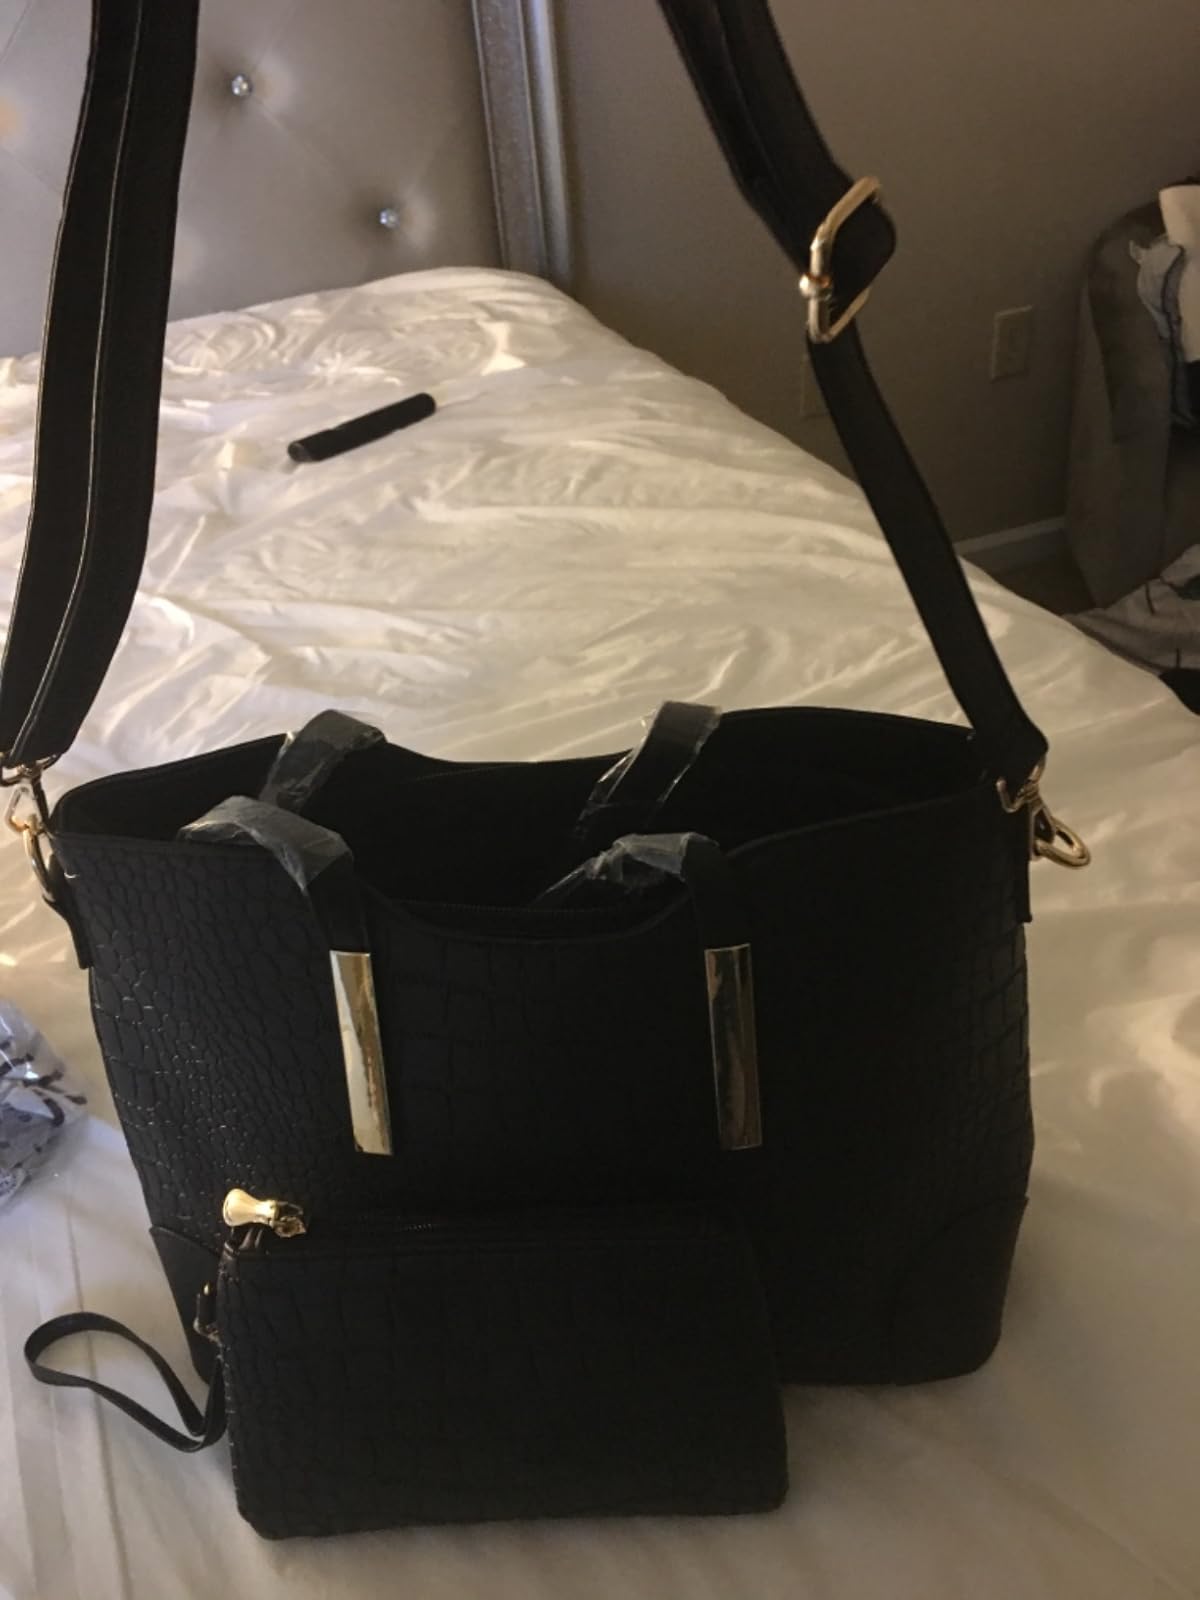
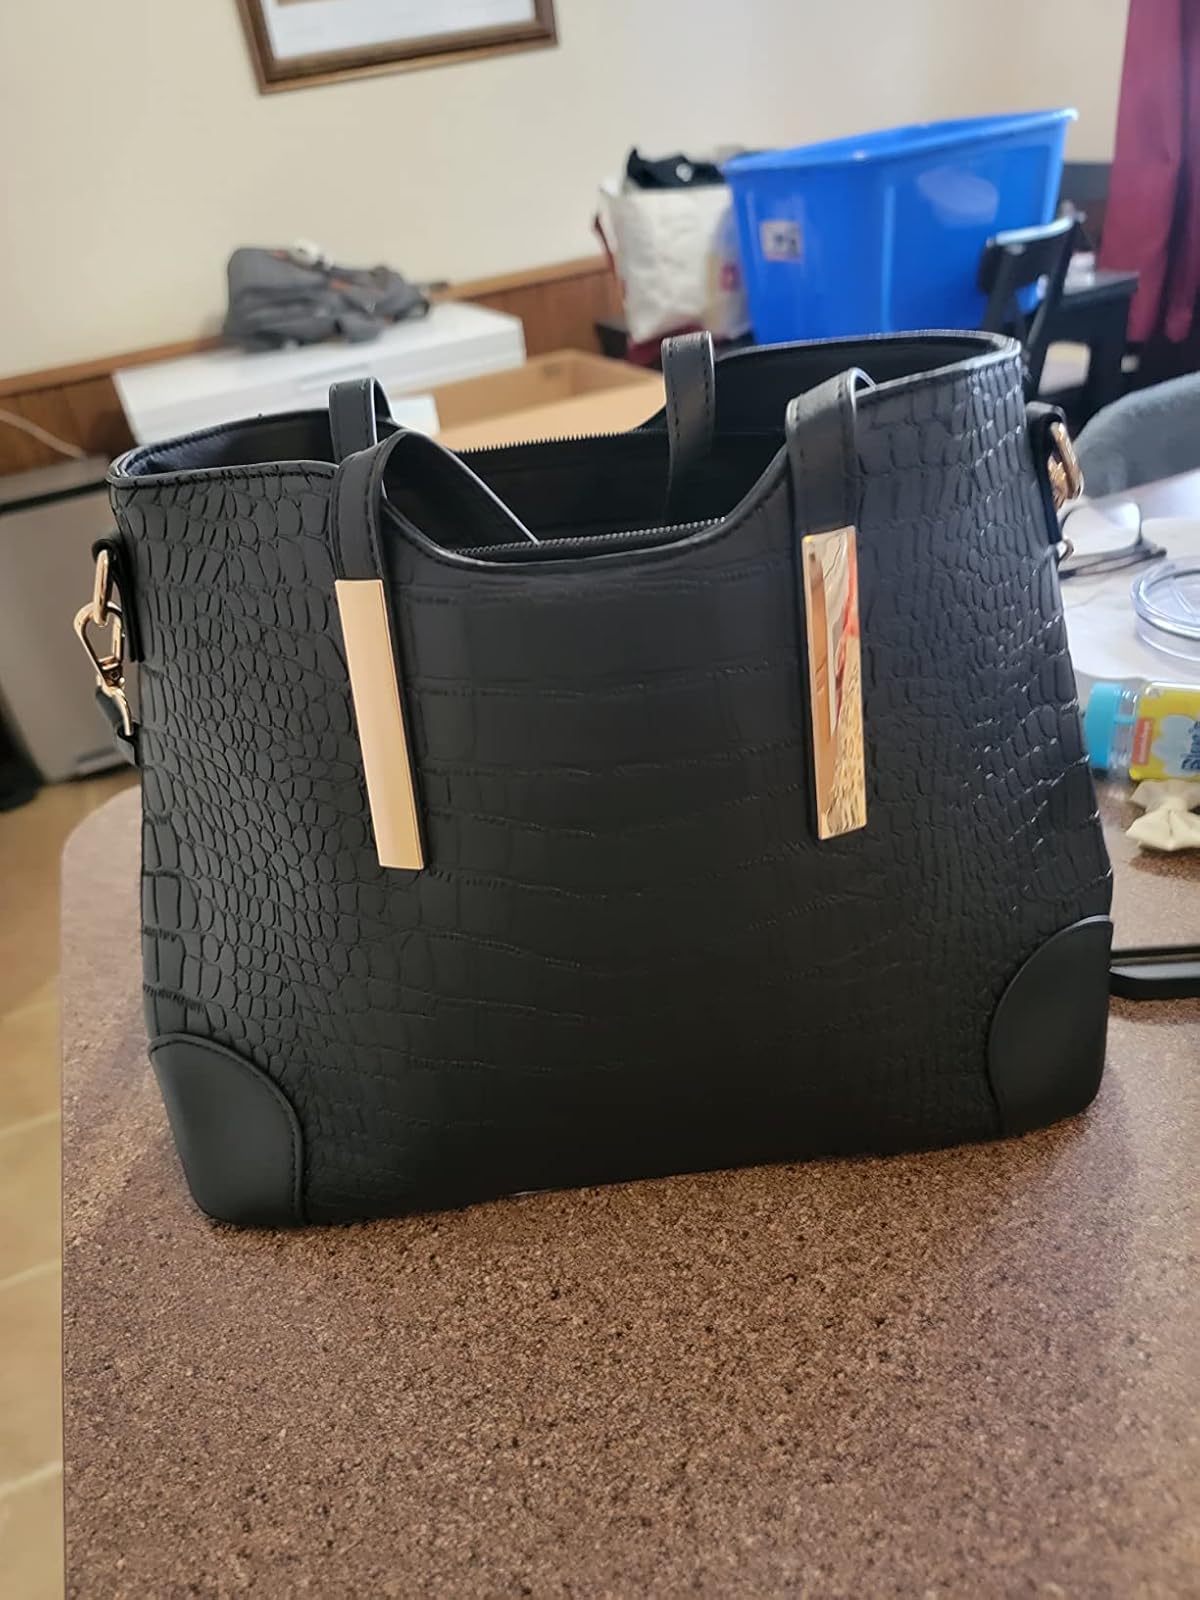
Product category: accessories_handbag
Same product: yes